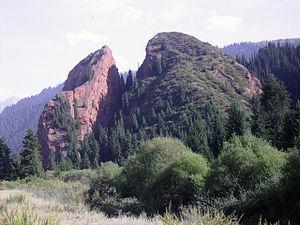
Le district de Jeti-Ögüz est un raion de la province d'Yssyk-köle dans le nord-est du Kirghizistan. Son chef-lieu est le village de Kyzyl-Suu. Sa superficie est de 14 499 km2, et 82 085 personne y résidaient en 2009.